Edge Hill (Richmond, Virginia)

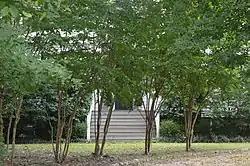
Street view

Edge Hill, also known as Kennedy Home, is an example of Greek Revival architecture. It was listed on the National Register of Historic Places in 2008.